Lyman K. Bass

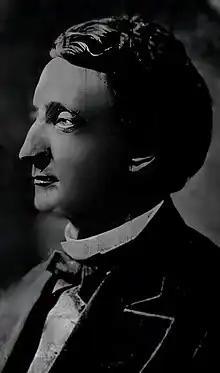
From the May 19, 1889 edition of the "Buffalo Courier Express"

Lyman Kidder Bass (November 13, 1836 – May 11, 1889) was an American lawyer, politician, U.S. Representative from New York, and the 16th District Attorney of Erie County, New York.